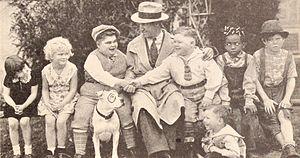
Robert F. McGowan est un réalisateur, producteur, scénariste et acteur américain né le 11 juillet 1882 à Denver, dans le Colorado, mort le 27 janvier 1955 à Santa Monica en Californie. Il est l'oncle du cinéaste Robert A. McGowan.